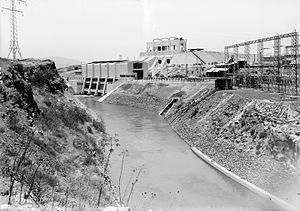
Baqoura, ou Naharayim, est un site de Jordanie le long de la frontière israélienne où le Yarmouk se jette dans le Jourdain.